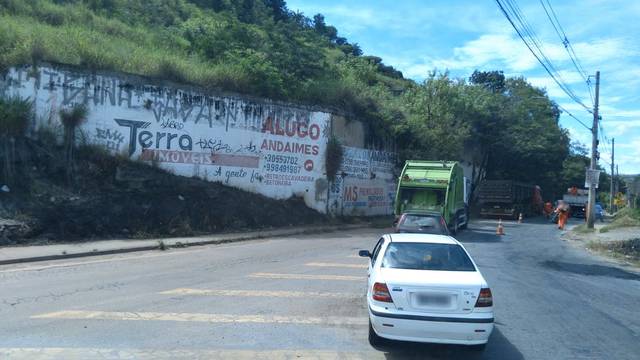
Region: Brazil
Coordinates: -19.863, -43.893